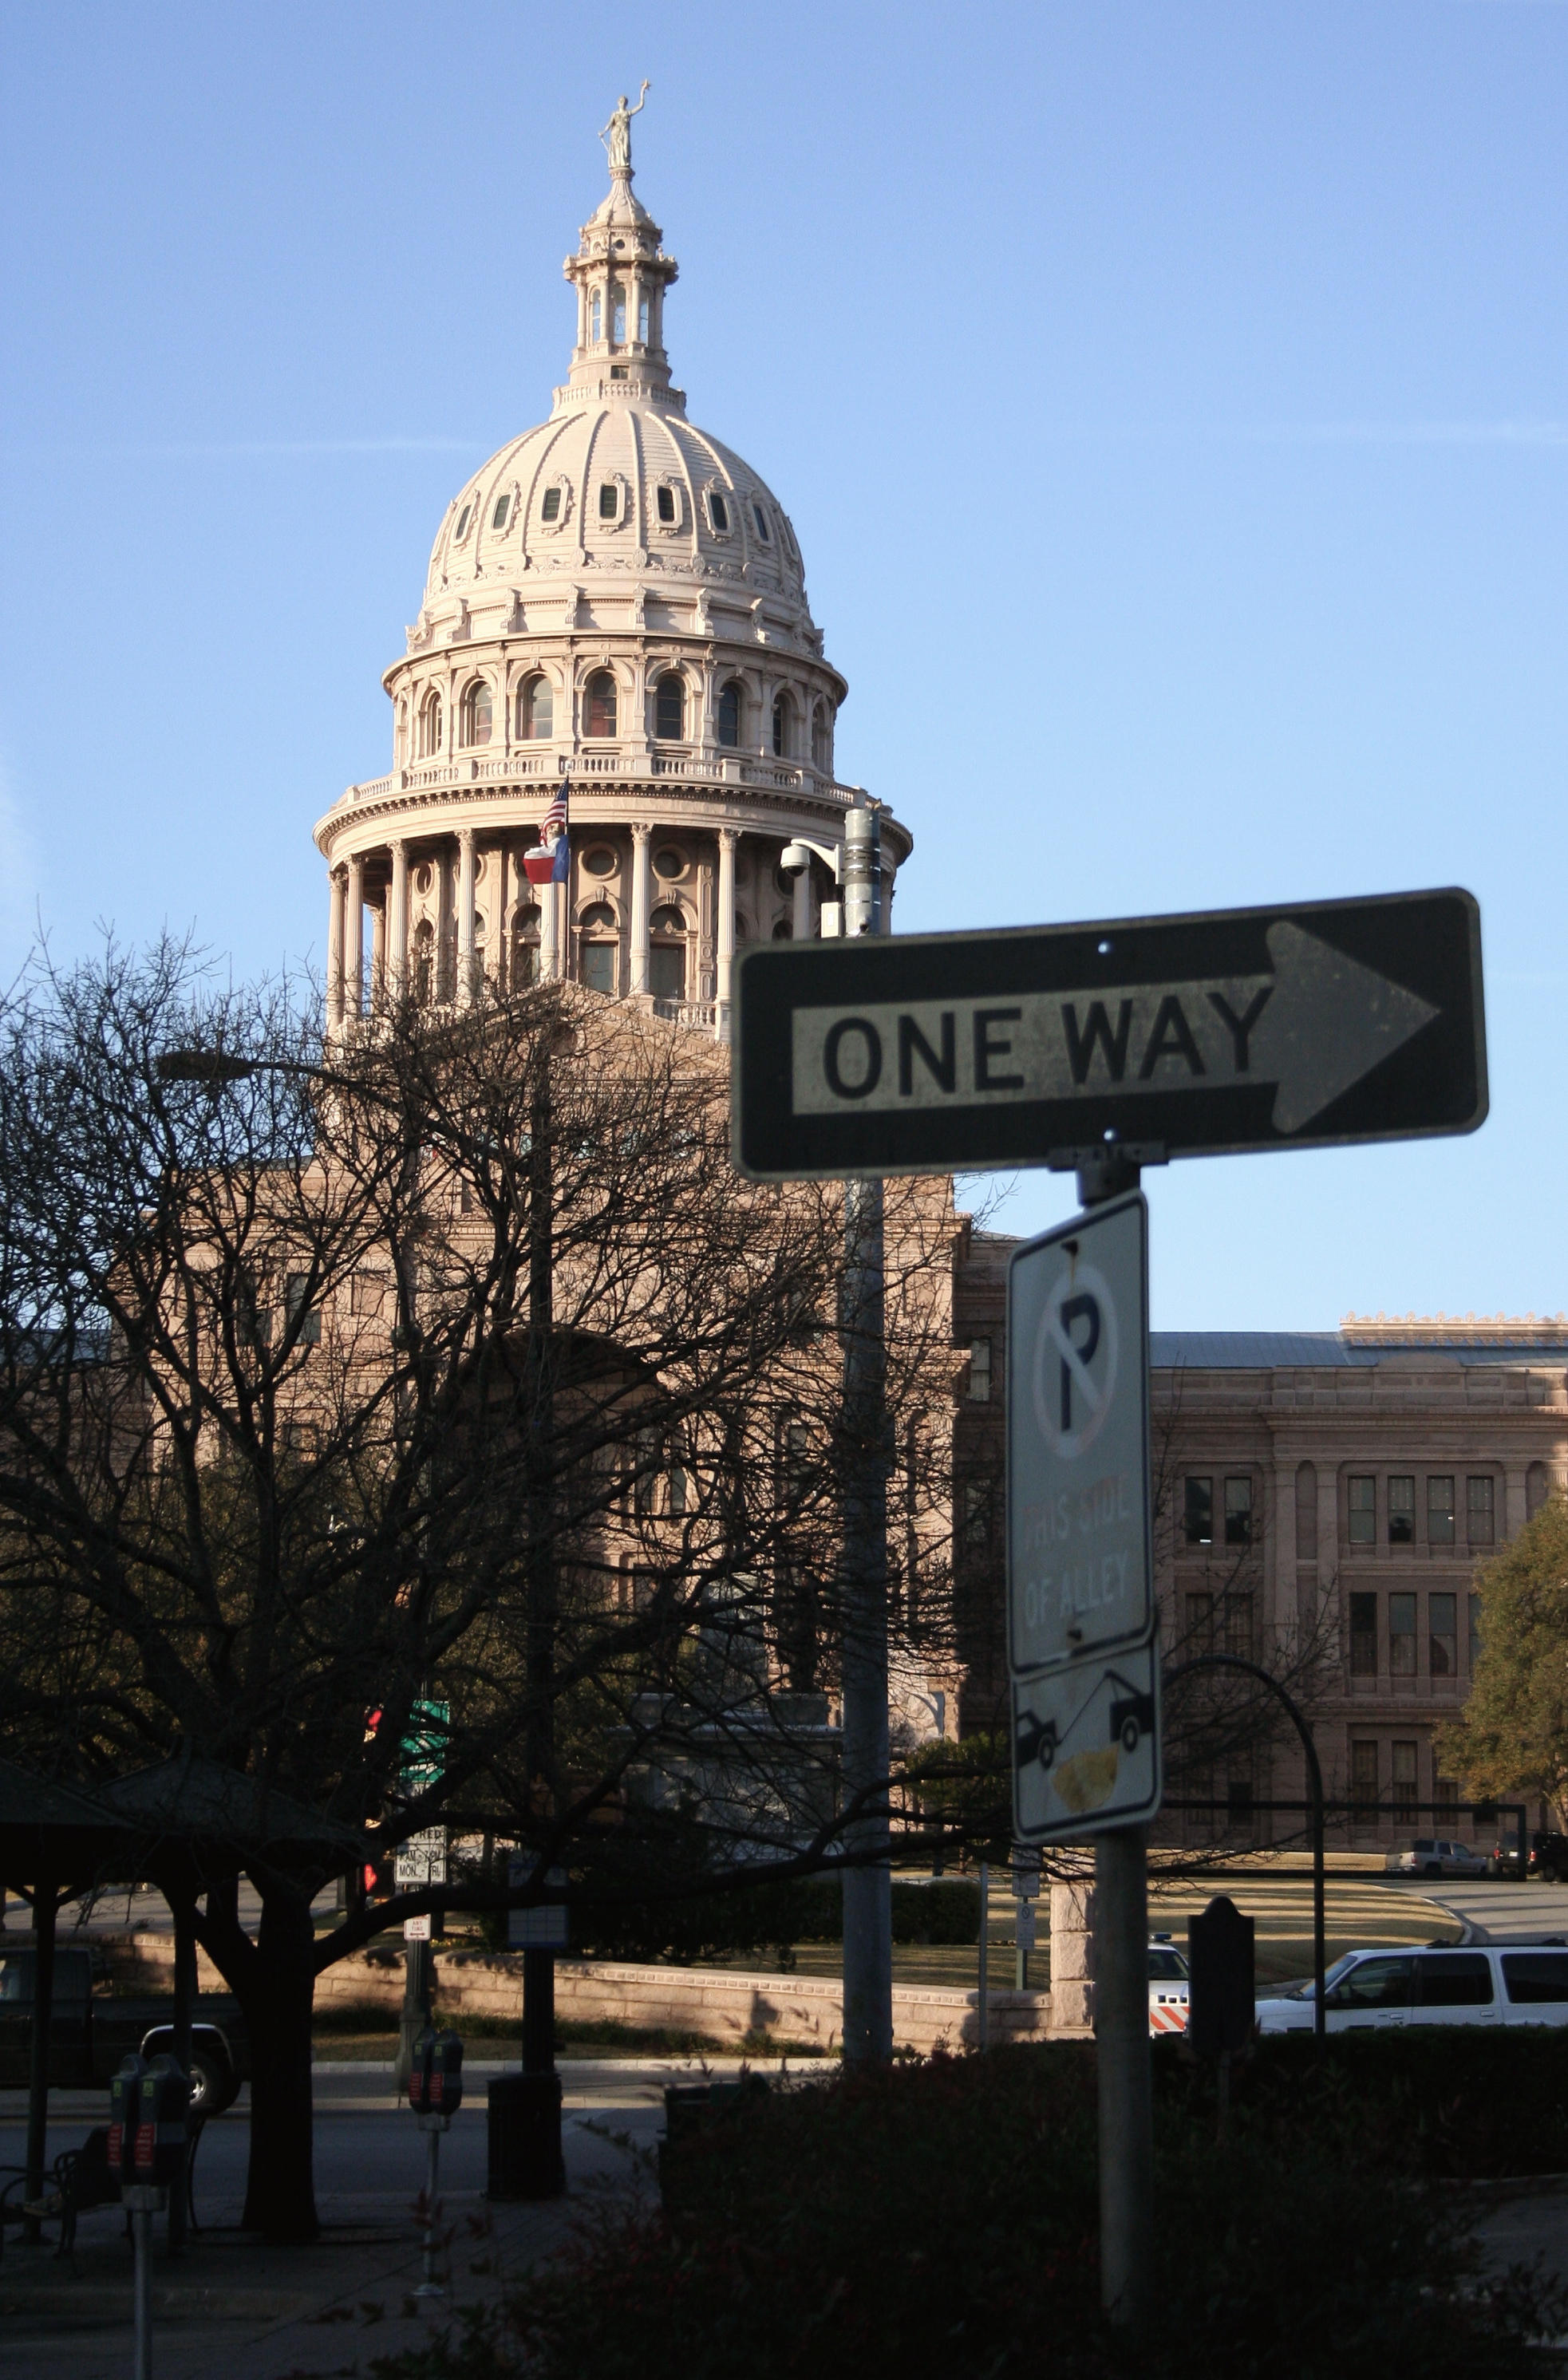
cityscape, downtown, tower, landmark, clock tower, texas, austin